Nissan Armada

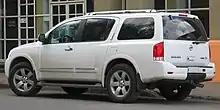
Rear view

The 2004 model Pathfinder Armada was unveiled on April 17, 2003, at the New York International Auto Show. Developed under Carlos Ghosn's NRP (Nissan Revival Plan), development took place from September 1999 to 2003 under lead designers Shiro Nakamura and Diane Allen and chief engineers Yuzo Sakita and Larry Dominique. In January 2001, a final exterior design by Giovanny Arroba had been approved by Sakita, Allen, Nakamura, and Nissan executive management, with the final design freeze being completed in July 2001. It is assigned the platform code TA60.